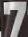
Number: 7